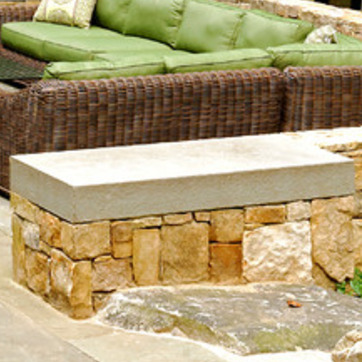
Material: stone